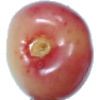
Label: Cherry Rainier 1